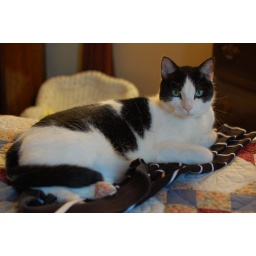
My black and white kitty decides to lay all over Kurt's black and white polo shirt.